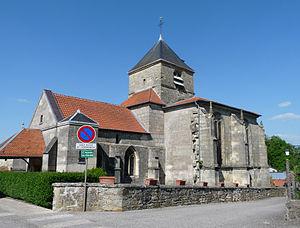
Eglise de Combles-en-Barrois (Meuse).
Combles-en-Barrois est une commune française située dans le département de la Meuse, en région Grand Est, à 4 km au sud-ouest de Bar-le-Duc.